Ernest Hanbury Hankin

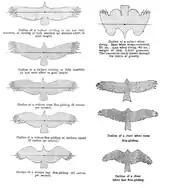
Profile variation in soaring birds

Hankin moved to Bombay at the end of 1896 after he was posted as a member of the Bombay Plague Research Committee under Major R. Manser (who died of the plague in 1897). Hankin contracted a mild case of bubonic plague and recovered. During this period he took some interest in vultures at the Towers of Silence, which had apparently increased in numbers. Hankin wrote on "the Bubonic plague" (1899) and "On the Epidemiology of Plague" in the "Journal of Hygiene" in 1905.